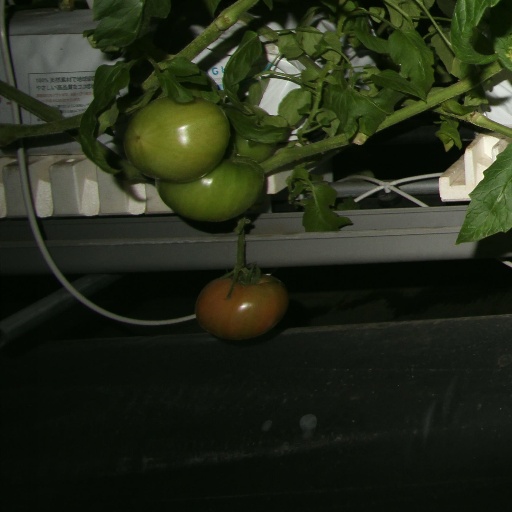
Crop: tomato